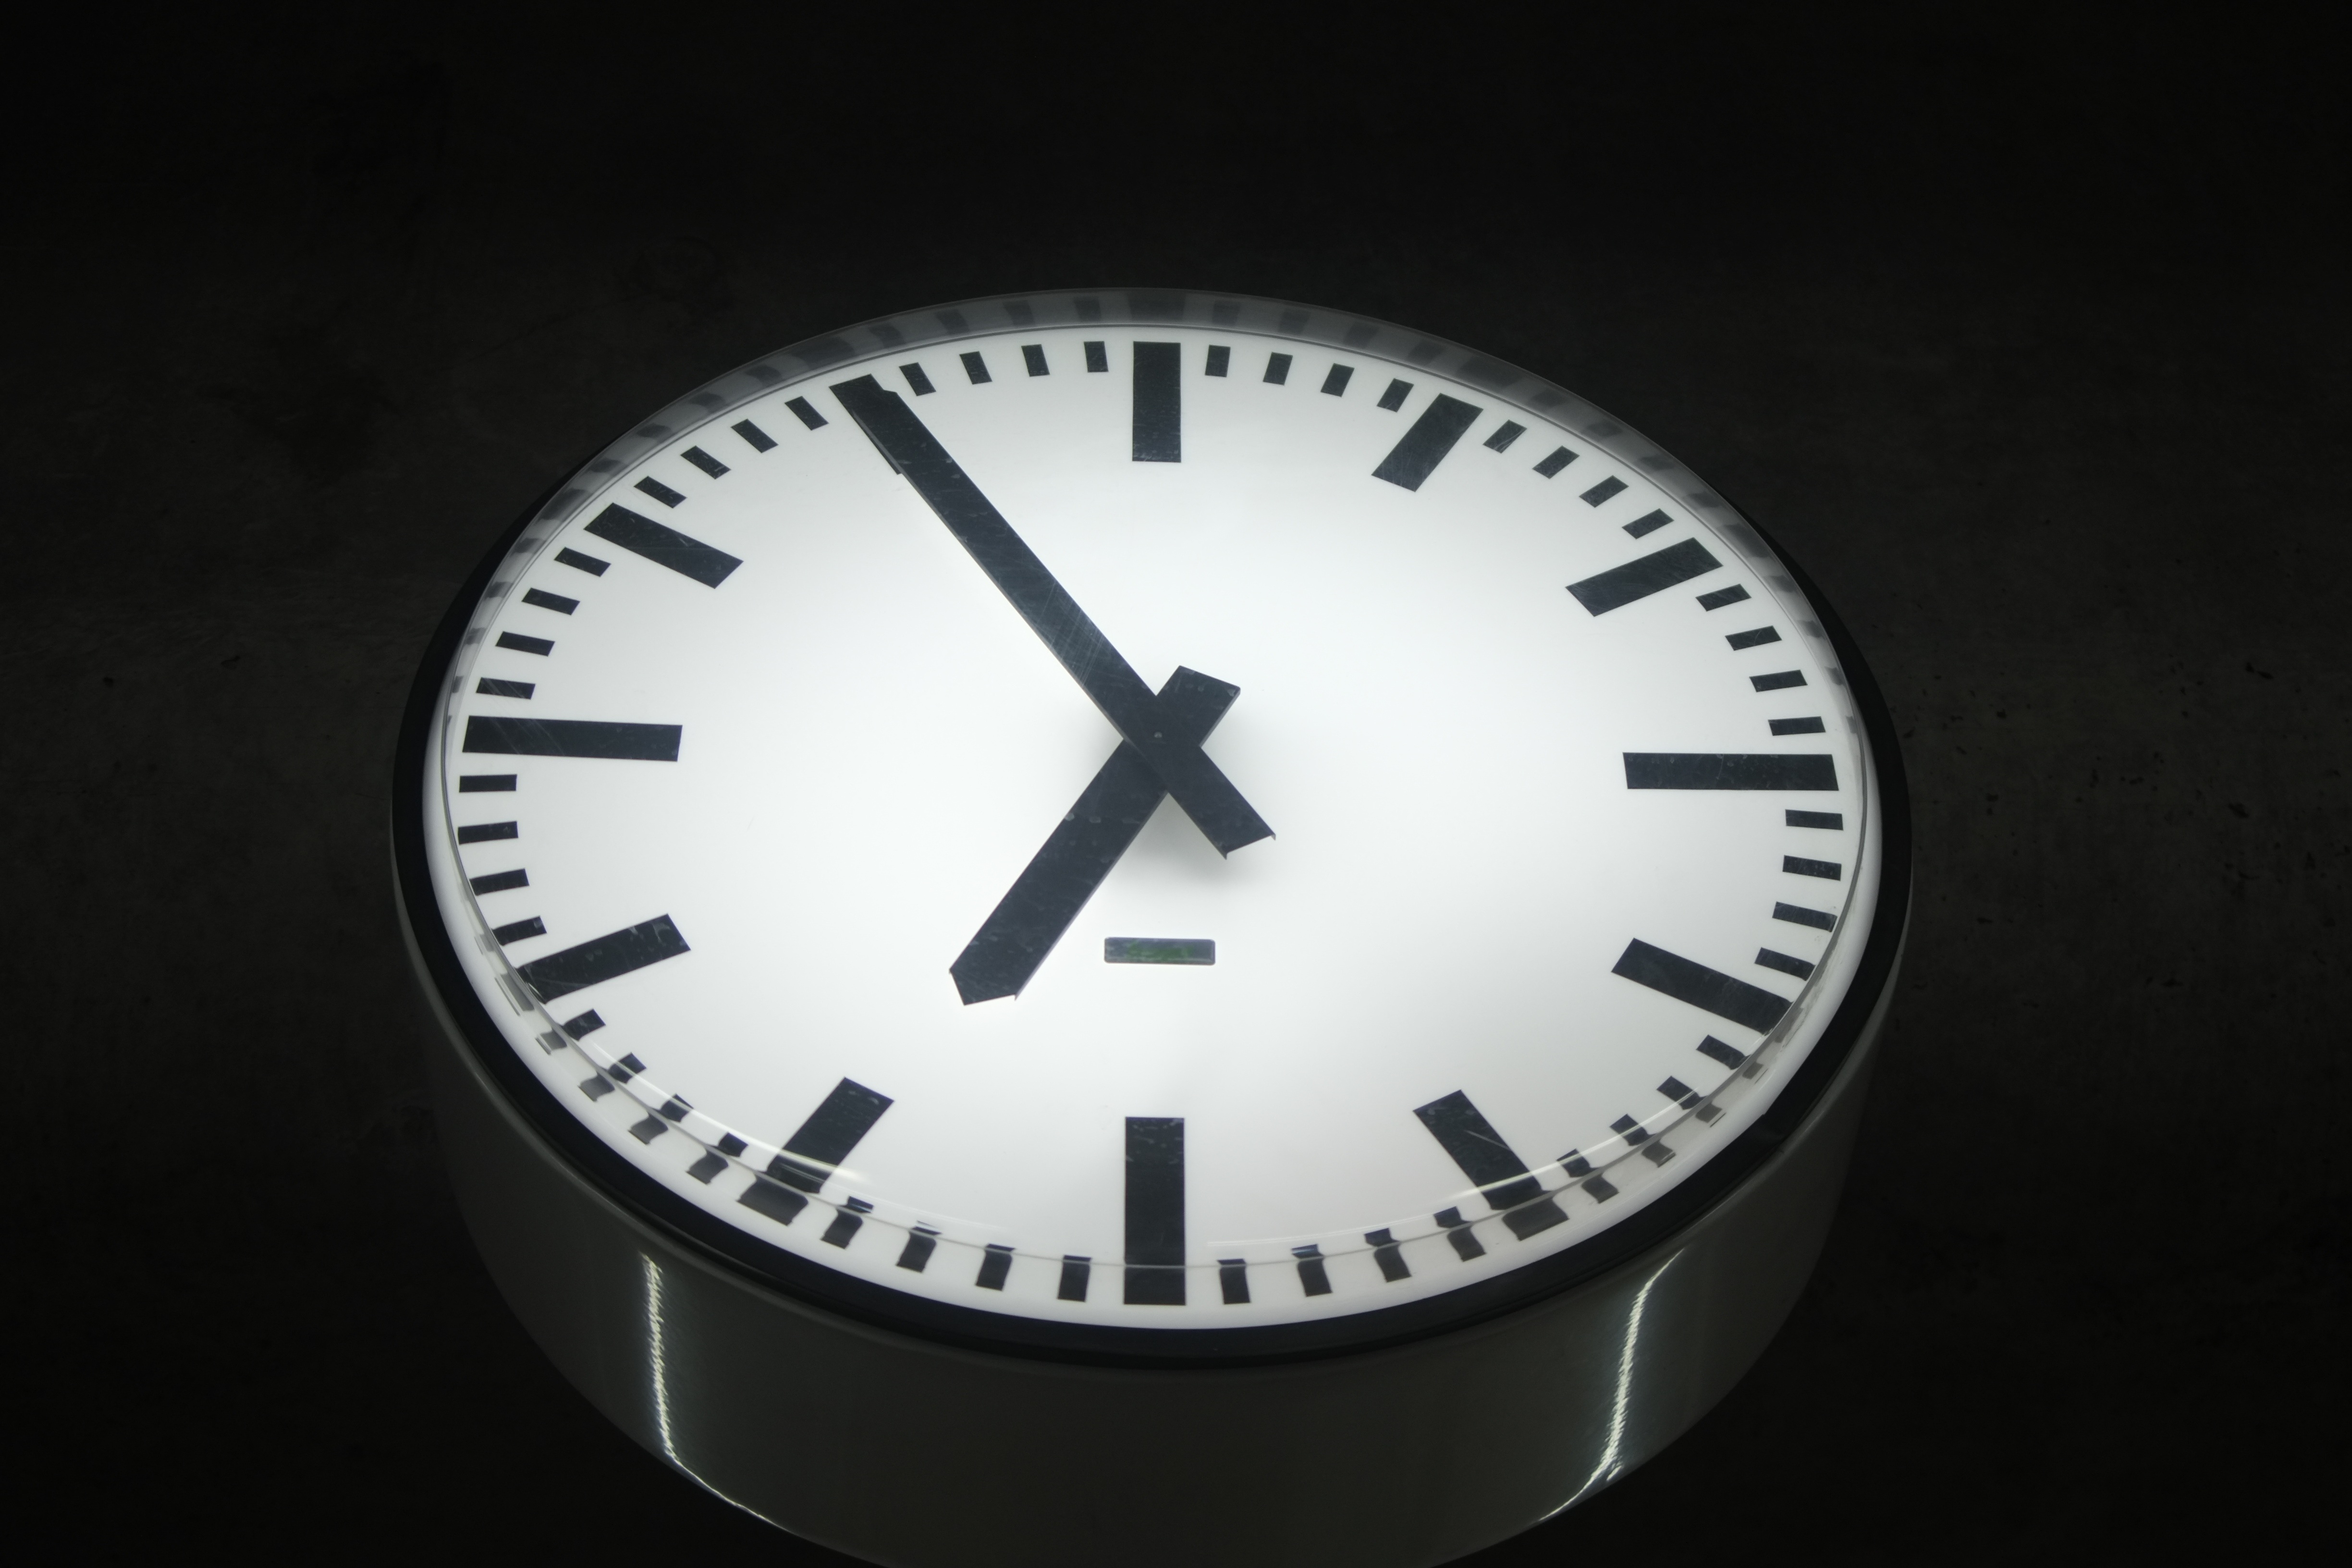
watch, hand, white, night, clock, time, number, train, evening, symbol, black, minute, dial, font, day, six, seven, second, ticking